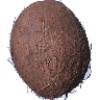
Label: Cocos 1